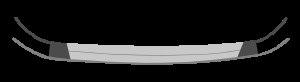
Le bateau de Hjortspring est le plus ancien vestige archéologique concernant la construction navale en Scandinavie. L'embarcation présente une longueur hors-tout de vingt et un mètres, pour une longueur intérieure utile de treize mètres sur deux mètres de large et un poids à vide d'environ 500 kg. Équipé de dix bancs de nage et propulsé à l'aide de pagaies, il pouvait emmener un équipage d'une vingtaine d'hommes pour un poids avec équipement d'environ 2 500 kg.